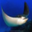
Label: ray